Citroën Type C 5HP

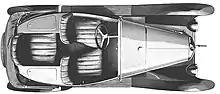
5HP C3 T3-2 Torpedo 3-seater Trefle

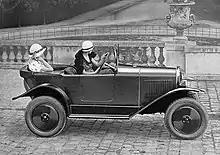
5HP C3 T3-2 – Catalog 1924

At the front, were two individual seats; the third seat was placed at the rear, in the centre, hence the nickname "Torpedo Trefle". A passage between the front seats allowed access to the rear seat.